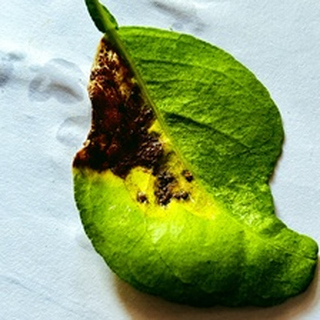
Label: lemon_citrus_canker